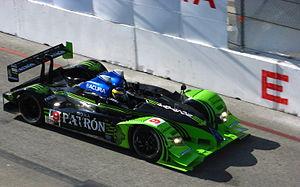
L'Acura ARX-02 est une voiture de course de type LMP1 lancée par le designer Nick Wirth et le constructeur Acura pour participer à cette catégorie tout en conservant l'Acura ARX-01 pour la catégorie LMP2. En 2010, la voiture prend le nom de HPD ARX-02, HPD étant la filiale américaine d'une groupe Honda chargée de concevoir et de développer les programmes sportifs de la marque aux États-Unis. Toutefois, durant cette même saison et pour des raisons économiques, le classement ALMS ne sépare plus les deux catégories LMP1 et LMP2. HPD fait alors le choix de ne pas engager cette voiture et de se concentrer sur l'évolution du modèle ARX-01.